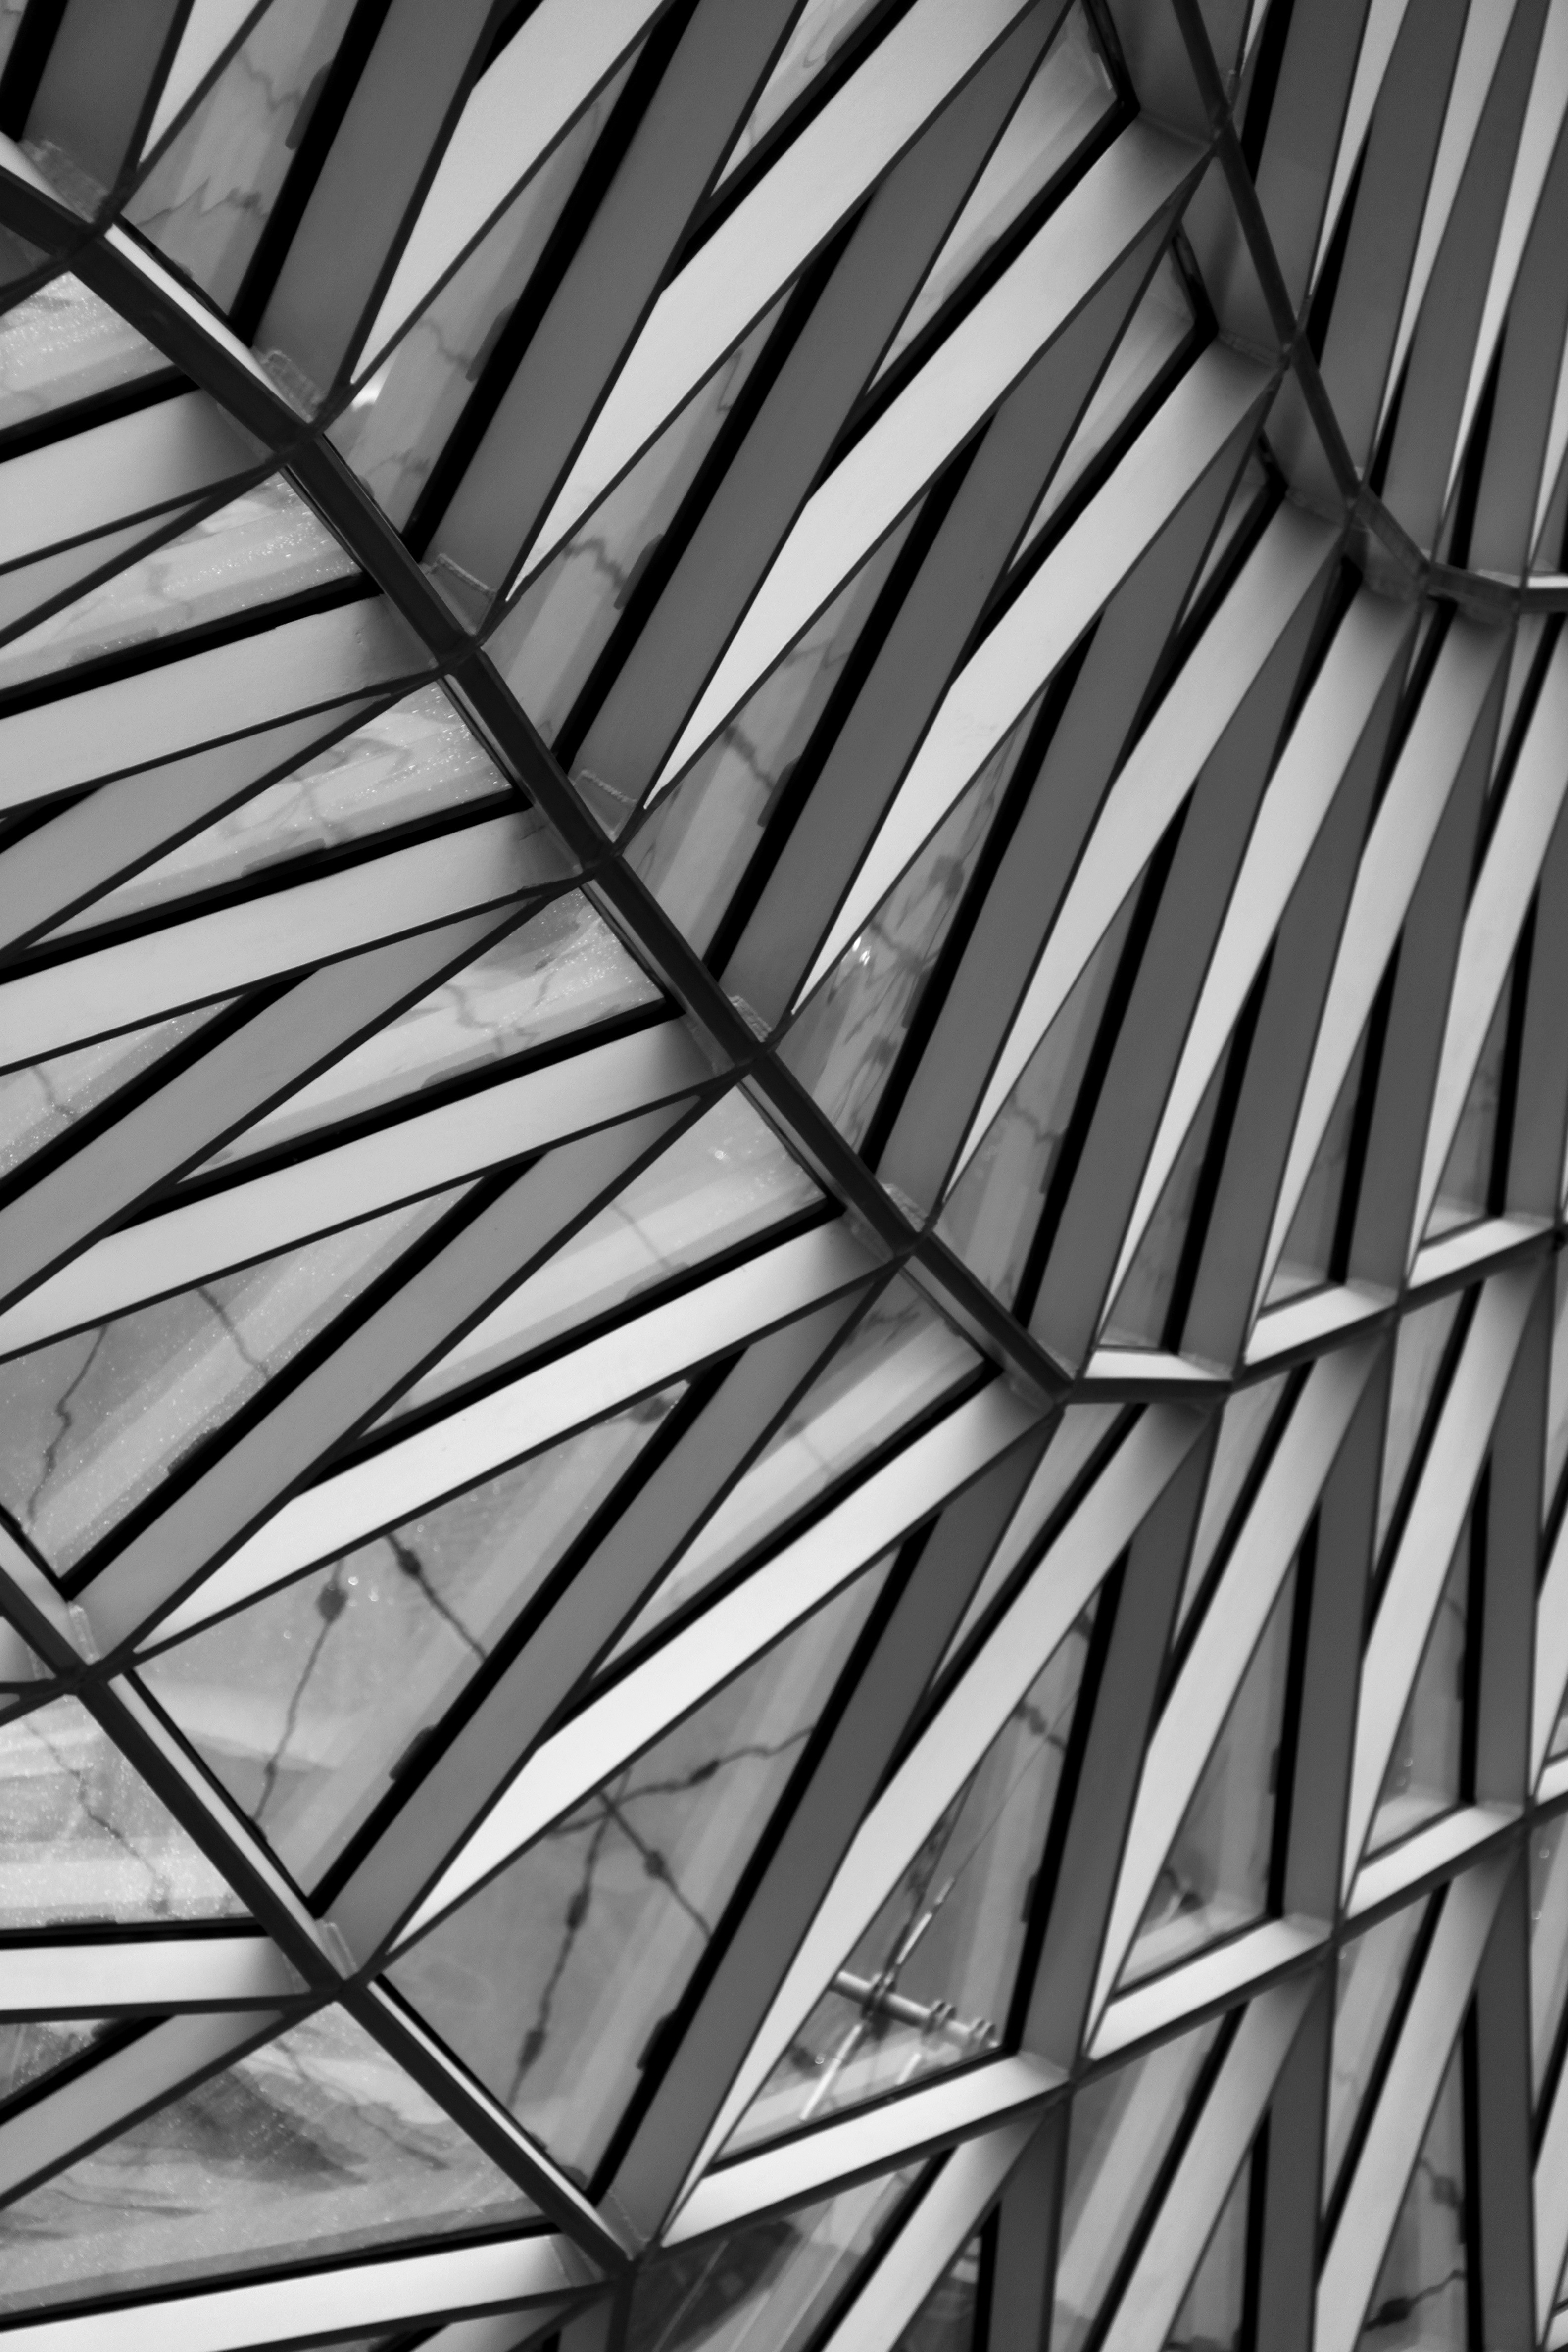
black and white, architecture, white, spiral, skyscraper, pattern, line, facade, black, monochrome, circle, interior design, design, symmetry, germany, shape, frankfurt, myzeil, monochrome photography